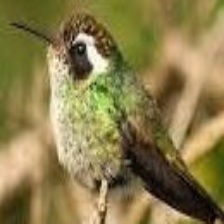
Species: WHITE EARED HUMMINGBIRD
Scientific name: BASILINNA LEUCOTIS
ImageNet parent category: hummingbird